Arenaria serpyllifolia

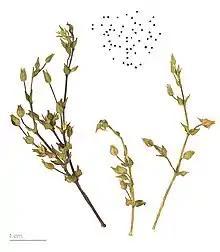
"Arenaria serpyllifolia" - MHNT

Arenaria serpyllifolia, commonly known as thyme-leaf sandwort, or thyme-leaved sandwort is an annual or biennial flowering plant in the pink and carnation family Caryophyllaceae.